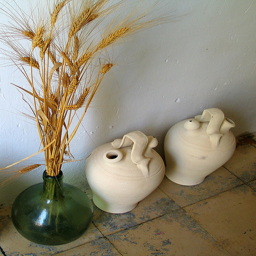
 some pots are sitting next to each other
A group of three vases sitting on top of a floor.
Three vases are on display on the floor of a house.
Three vase with two looking similar and a glass one with a plant in it.
a row of vases on the floor of a home